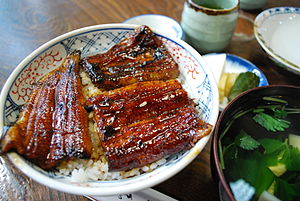
Kabayaki
Kabayaki lavet af ål.
Kabayaki er en japansk fiskeret, der først og fremmest laves med ål og tilsvarende fisk. Kabayaki er en form for teriyaki.